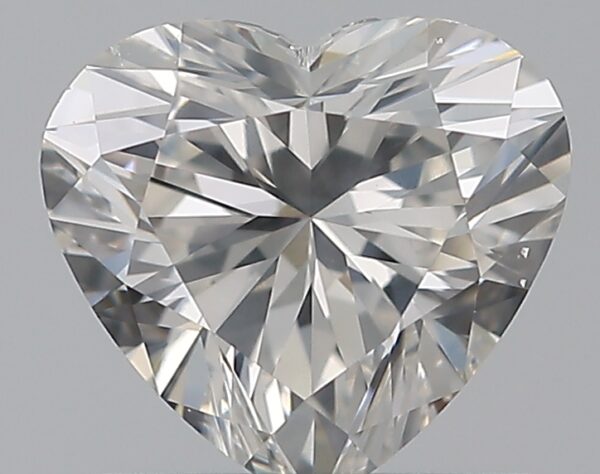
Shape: heart
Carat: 0.71
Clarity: SI1
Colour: F
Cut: EX
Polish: EX
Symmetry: VG
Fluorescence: N
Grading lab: GIA
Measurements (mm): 5.63 x 6.14 x 3.52